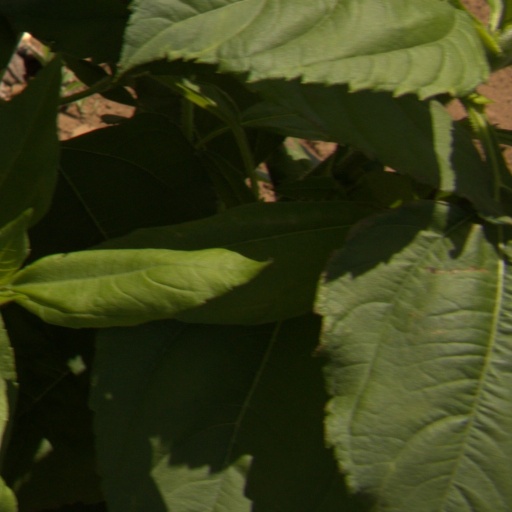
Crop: Jerusalem artichoke